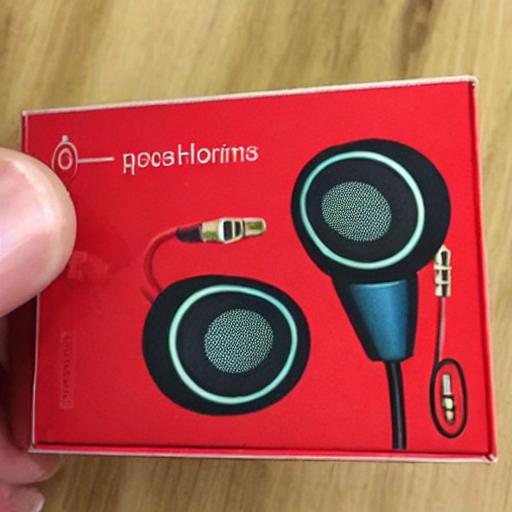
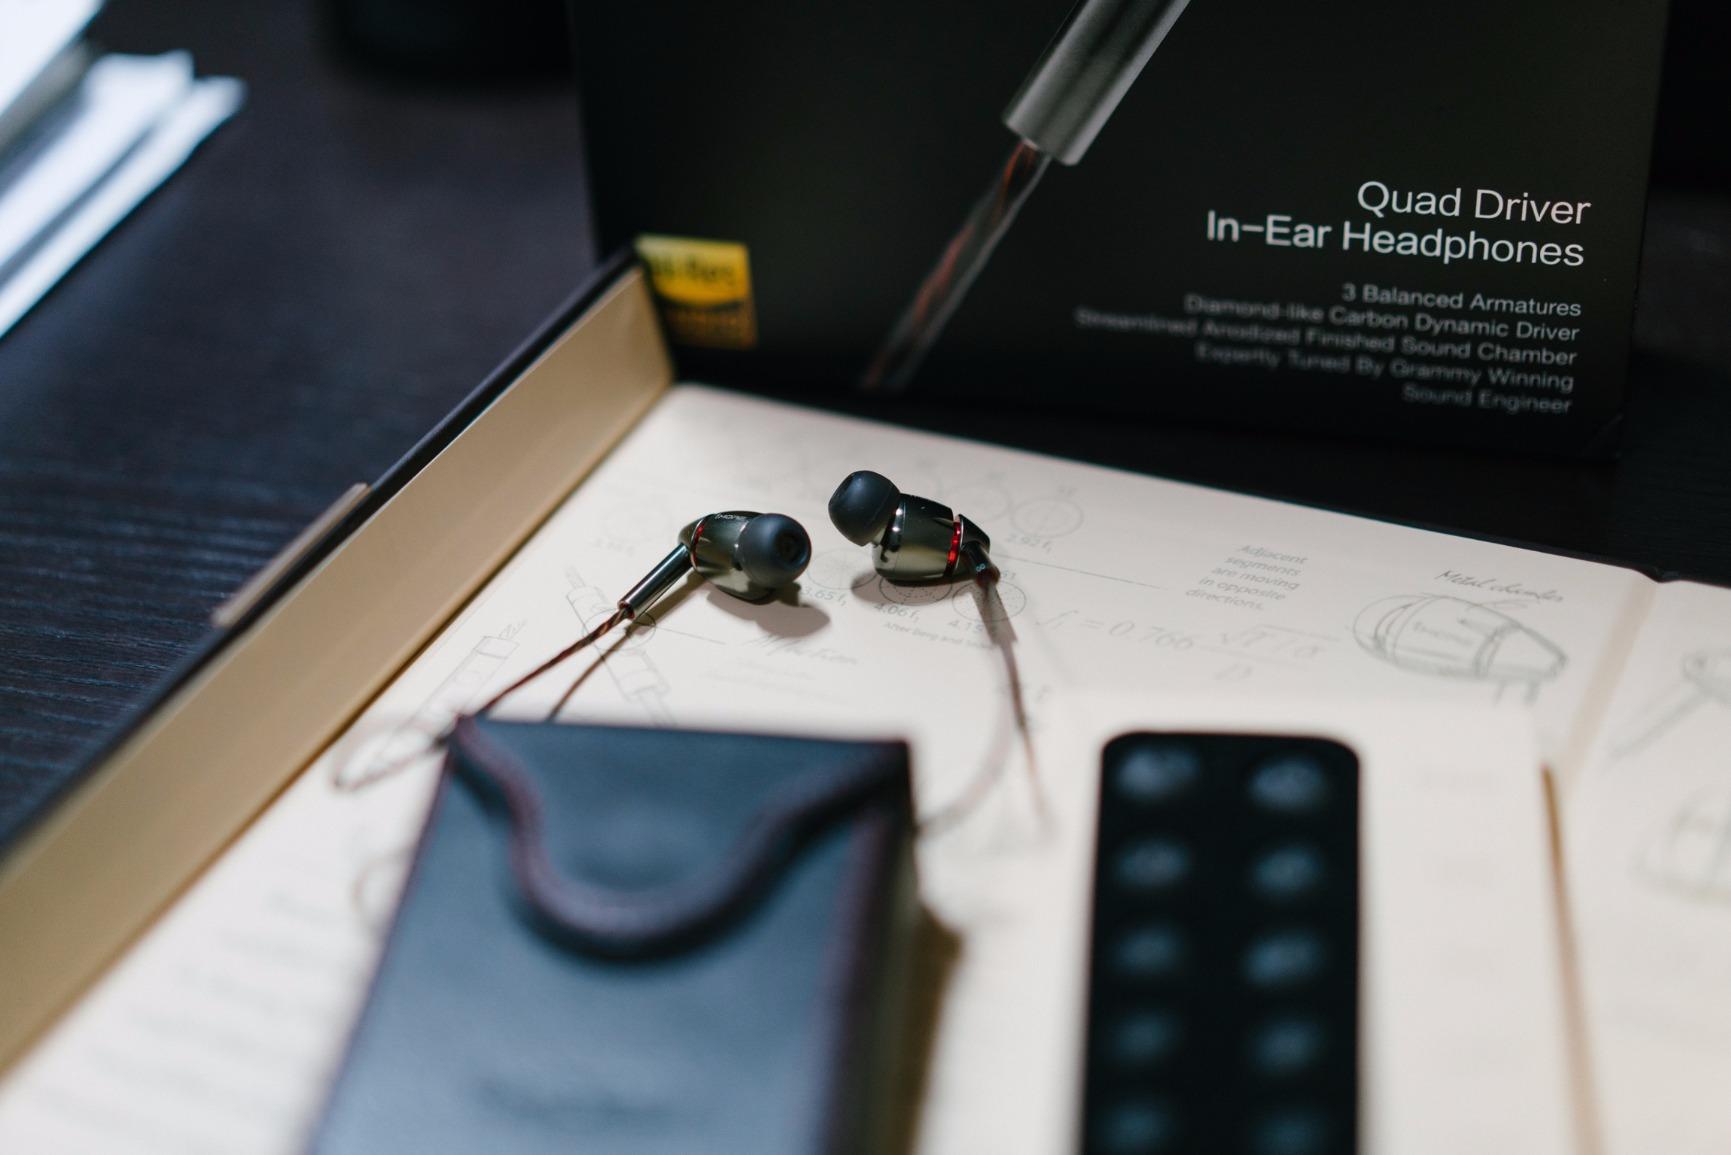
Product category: headphones
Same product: no